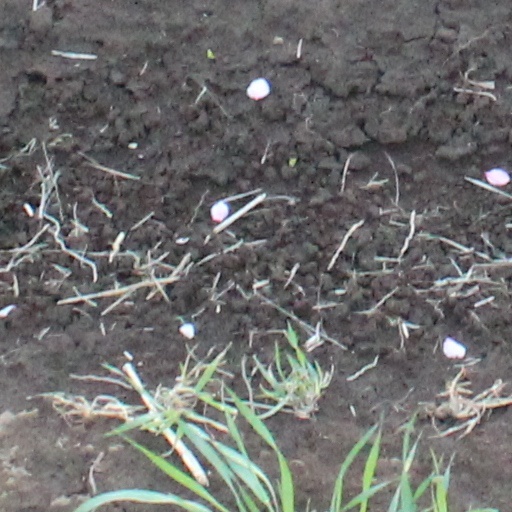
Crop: wheat